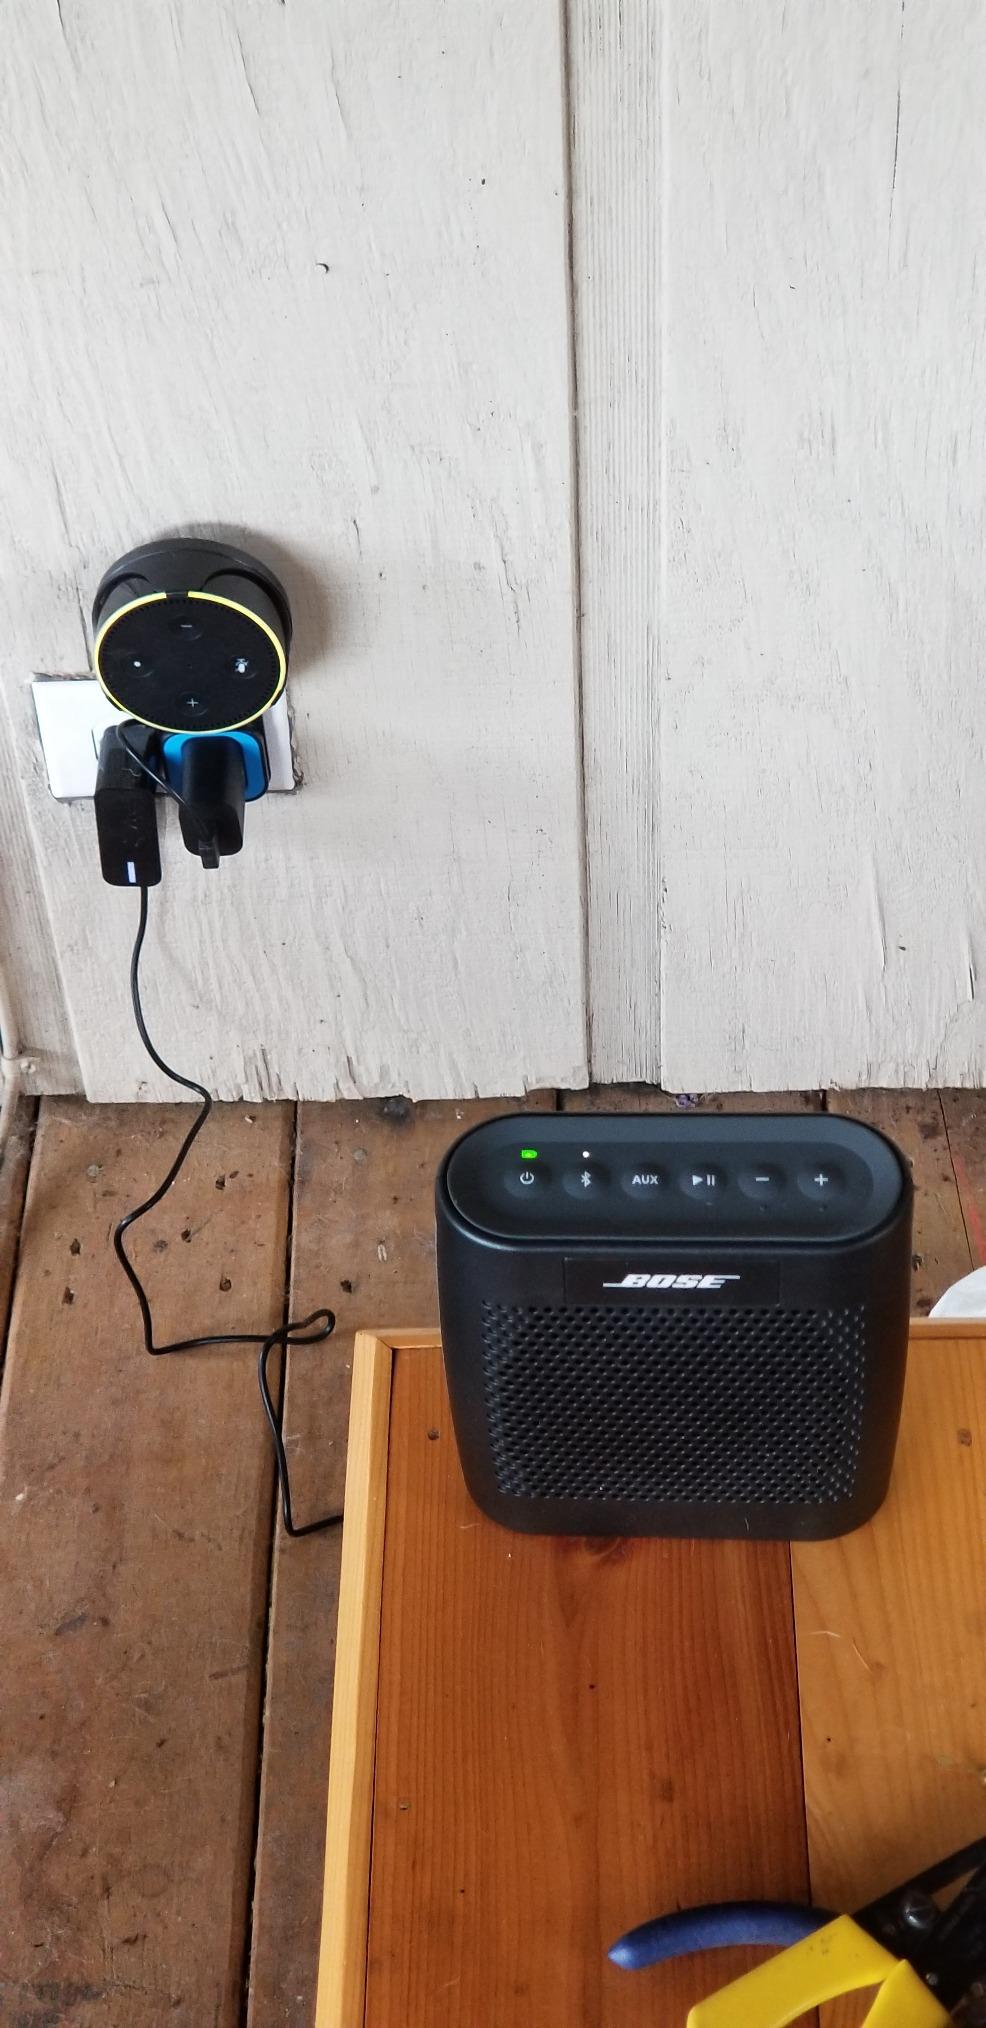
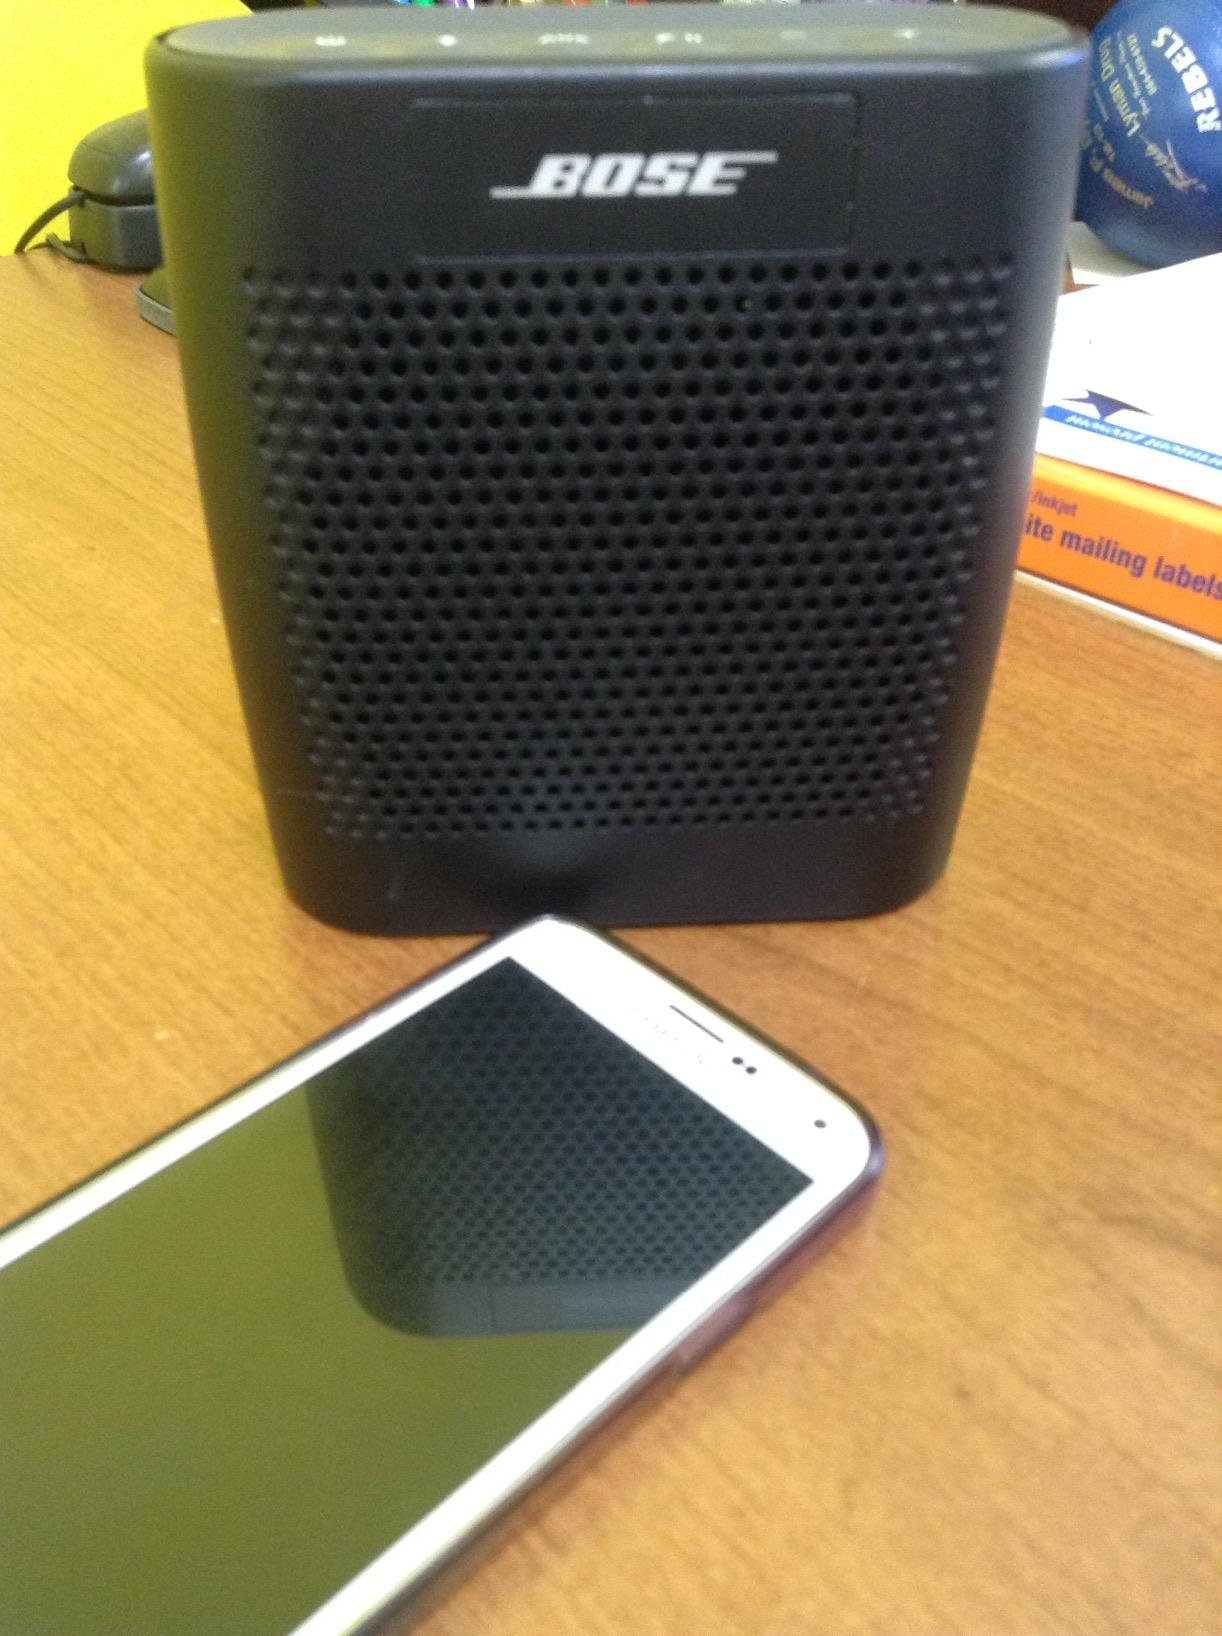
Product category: speaker
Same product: yes